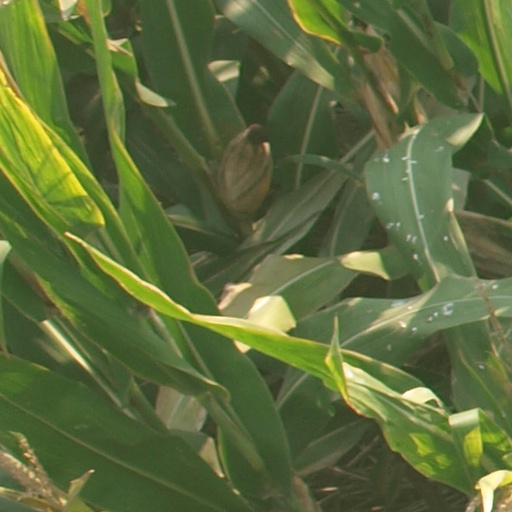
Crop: maize; corn